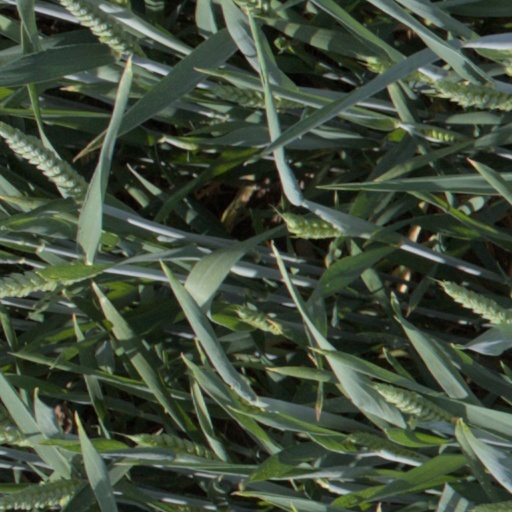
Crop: wheat